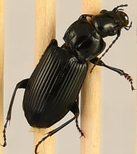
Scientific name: Pterostichus melanarius melanarius
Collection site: Steigerwaldt-Chequamegon NEON (STEI), plot STEI_004